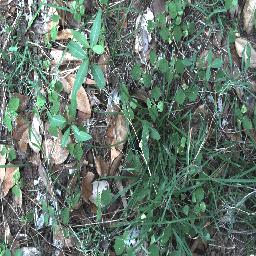
Label: rubber_vine